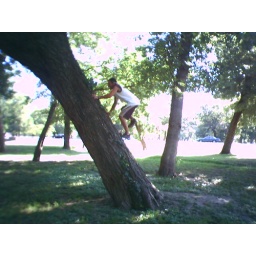
Playing in the trees at white rock